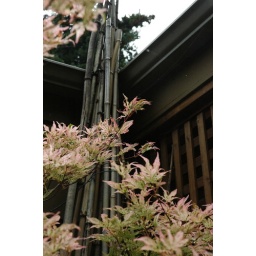
Bamboo poles for jumping over the house